Yvon Madiot

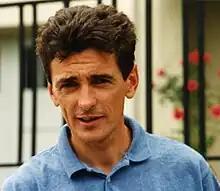
Yvon Madiot

Yvon Madiot (born 21 June 1962) is a French former racing cyclist. He won the French national road race title in 1986, going on to finish tenth in that year's Tour de France.